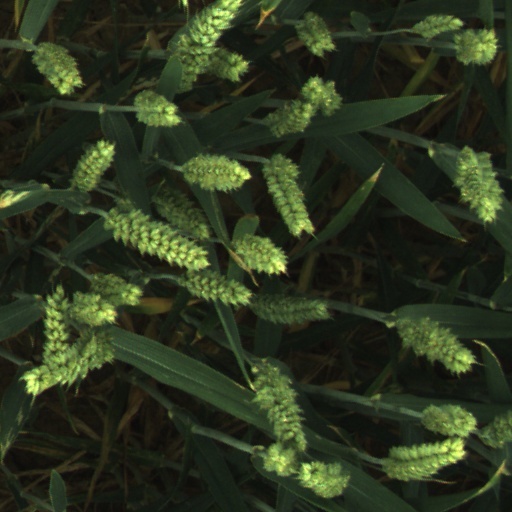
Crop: wheat